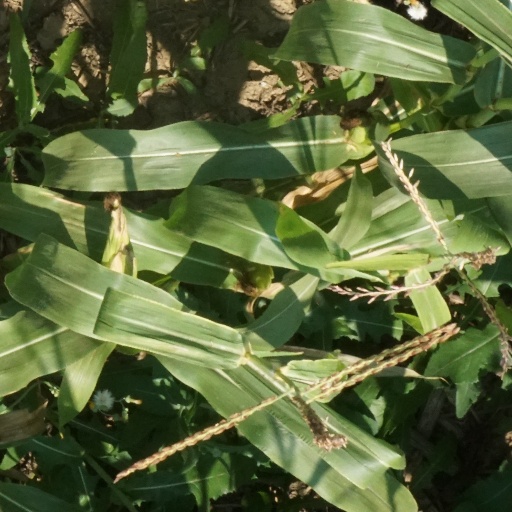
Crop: maize; corn